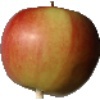
Label: images